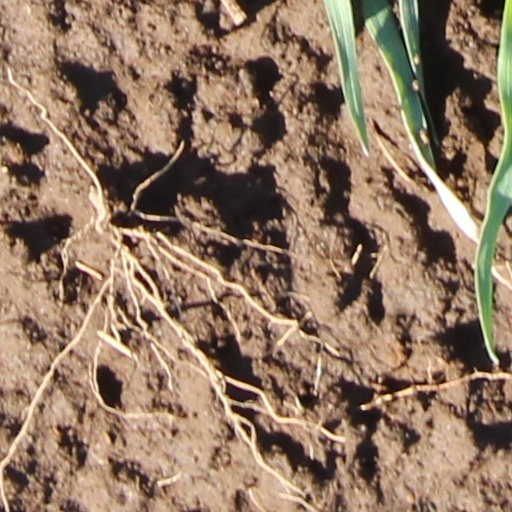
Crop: wheat